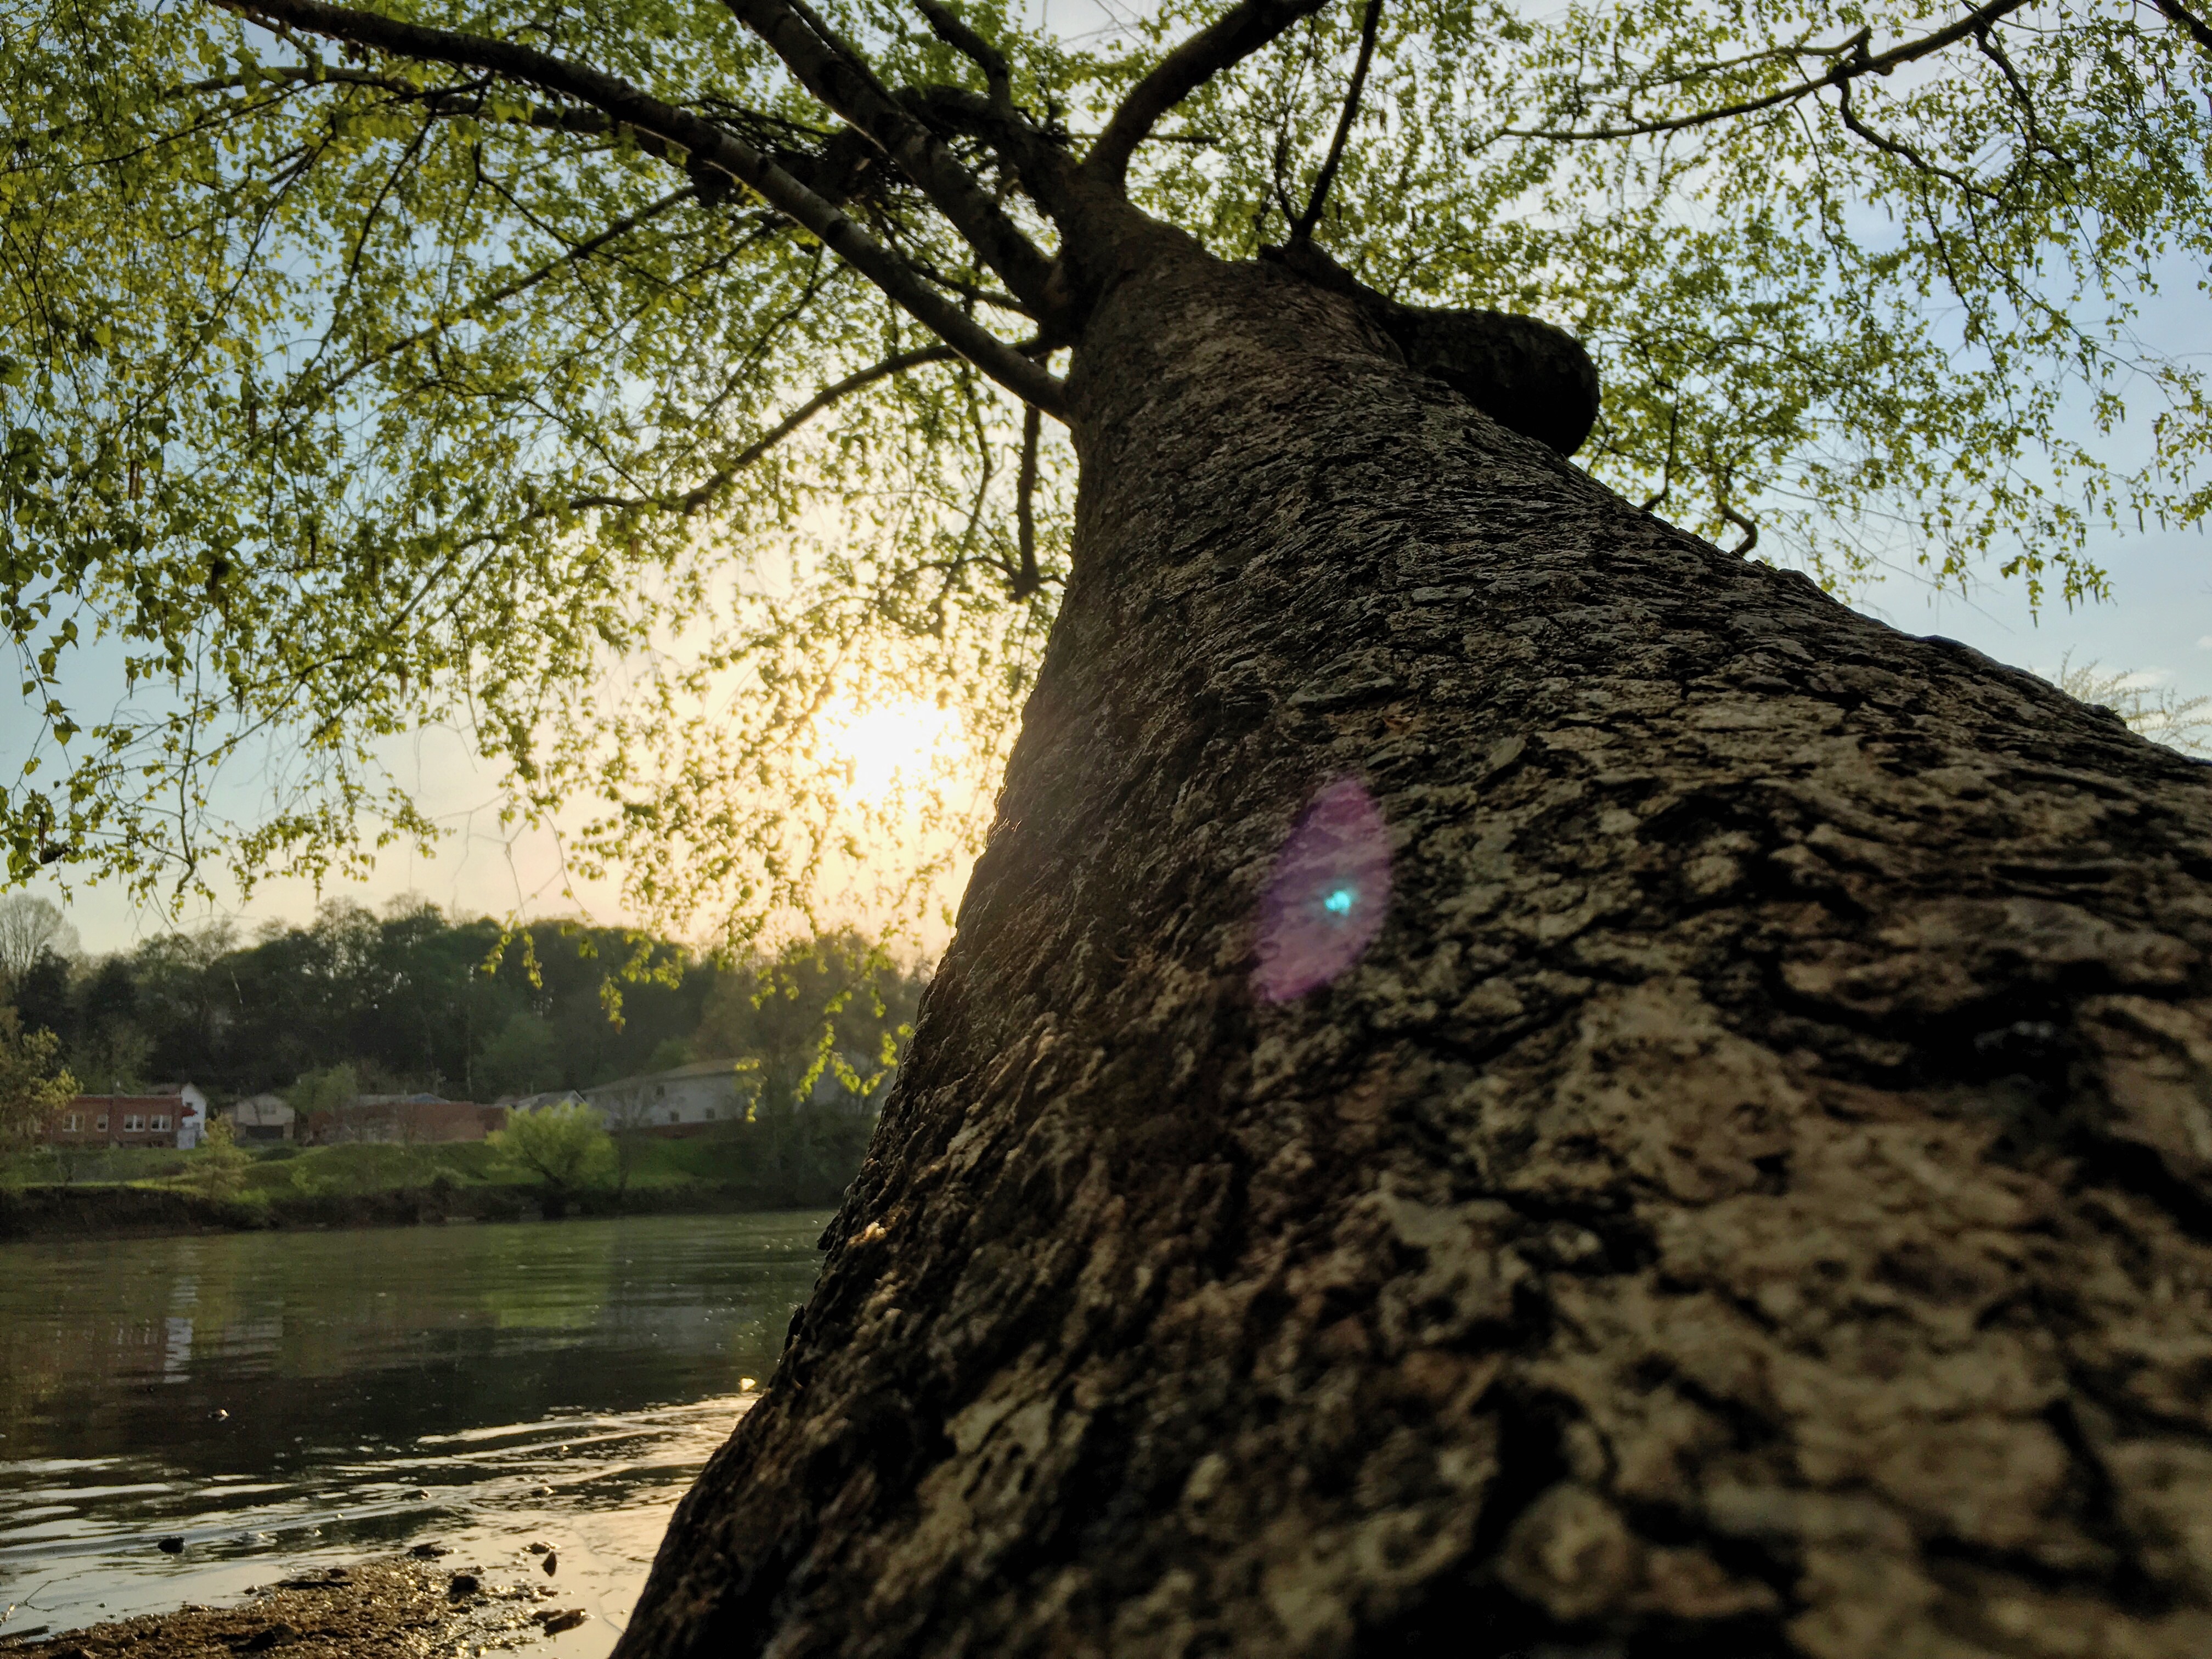
tree, water, nature, rock, branch, plant, sunlight, leaf, flower, river, reflection, autumn, waterway, woody plant